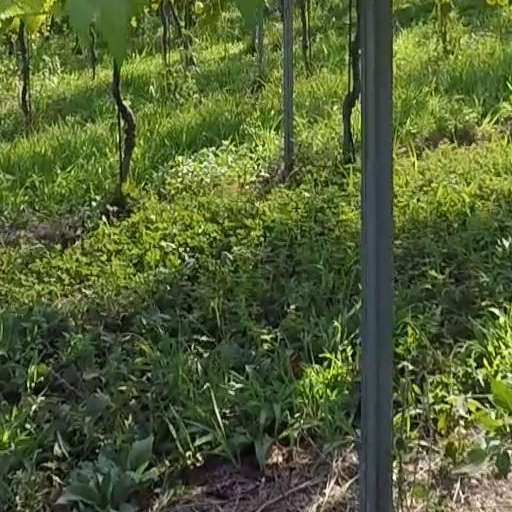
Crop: grape